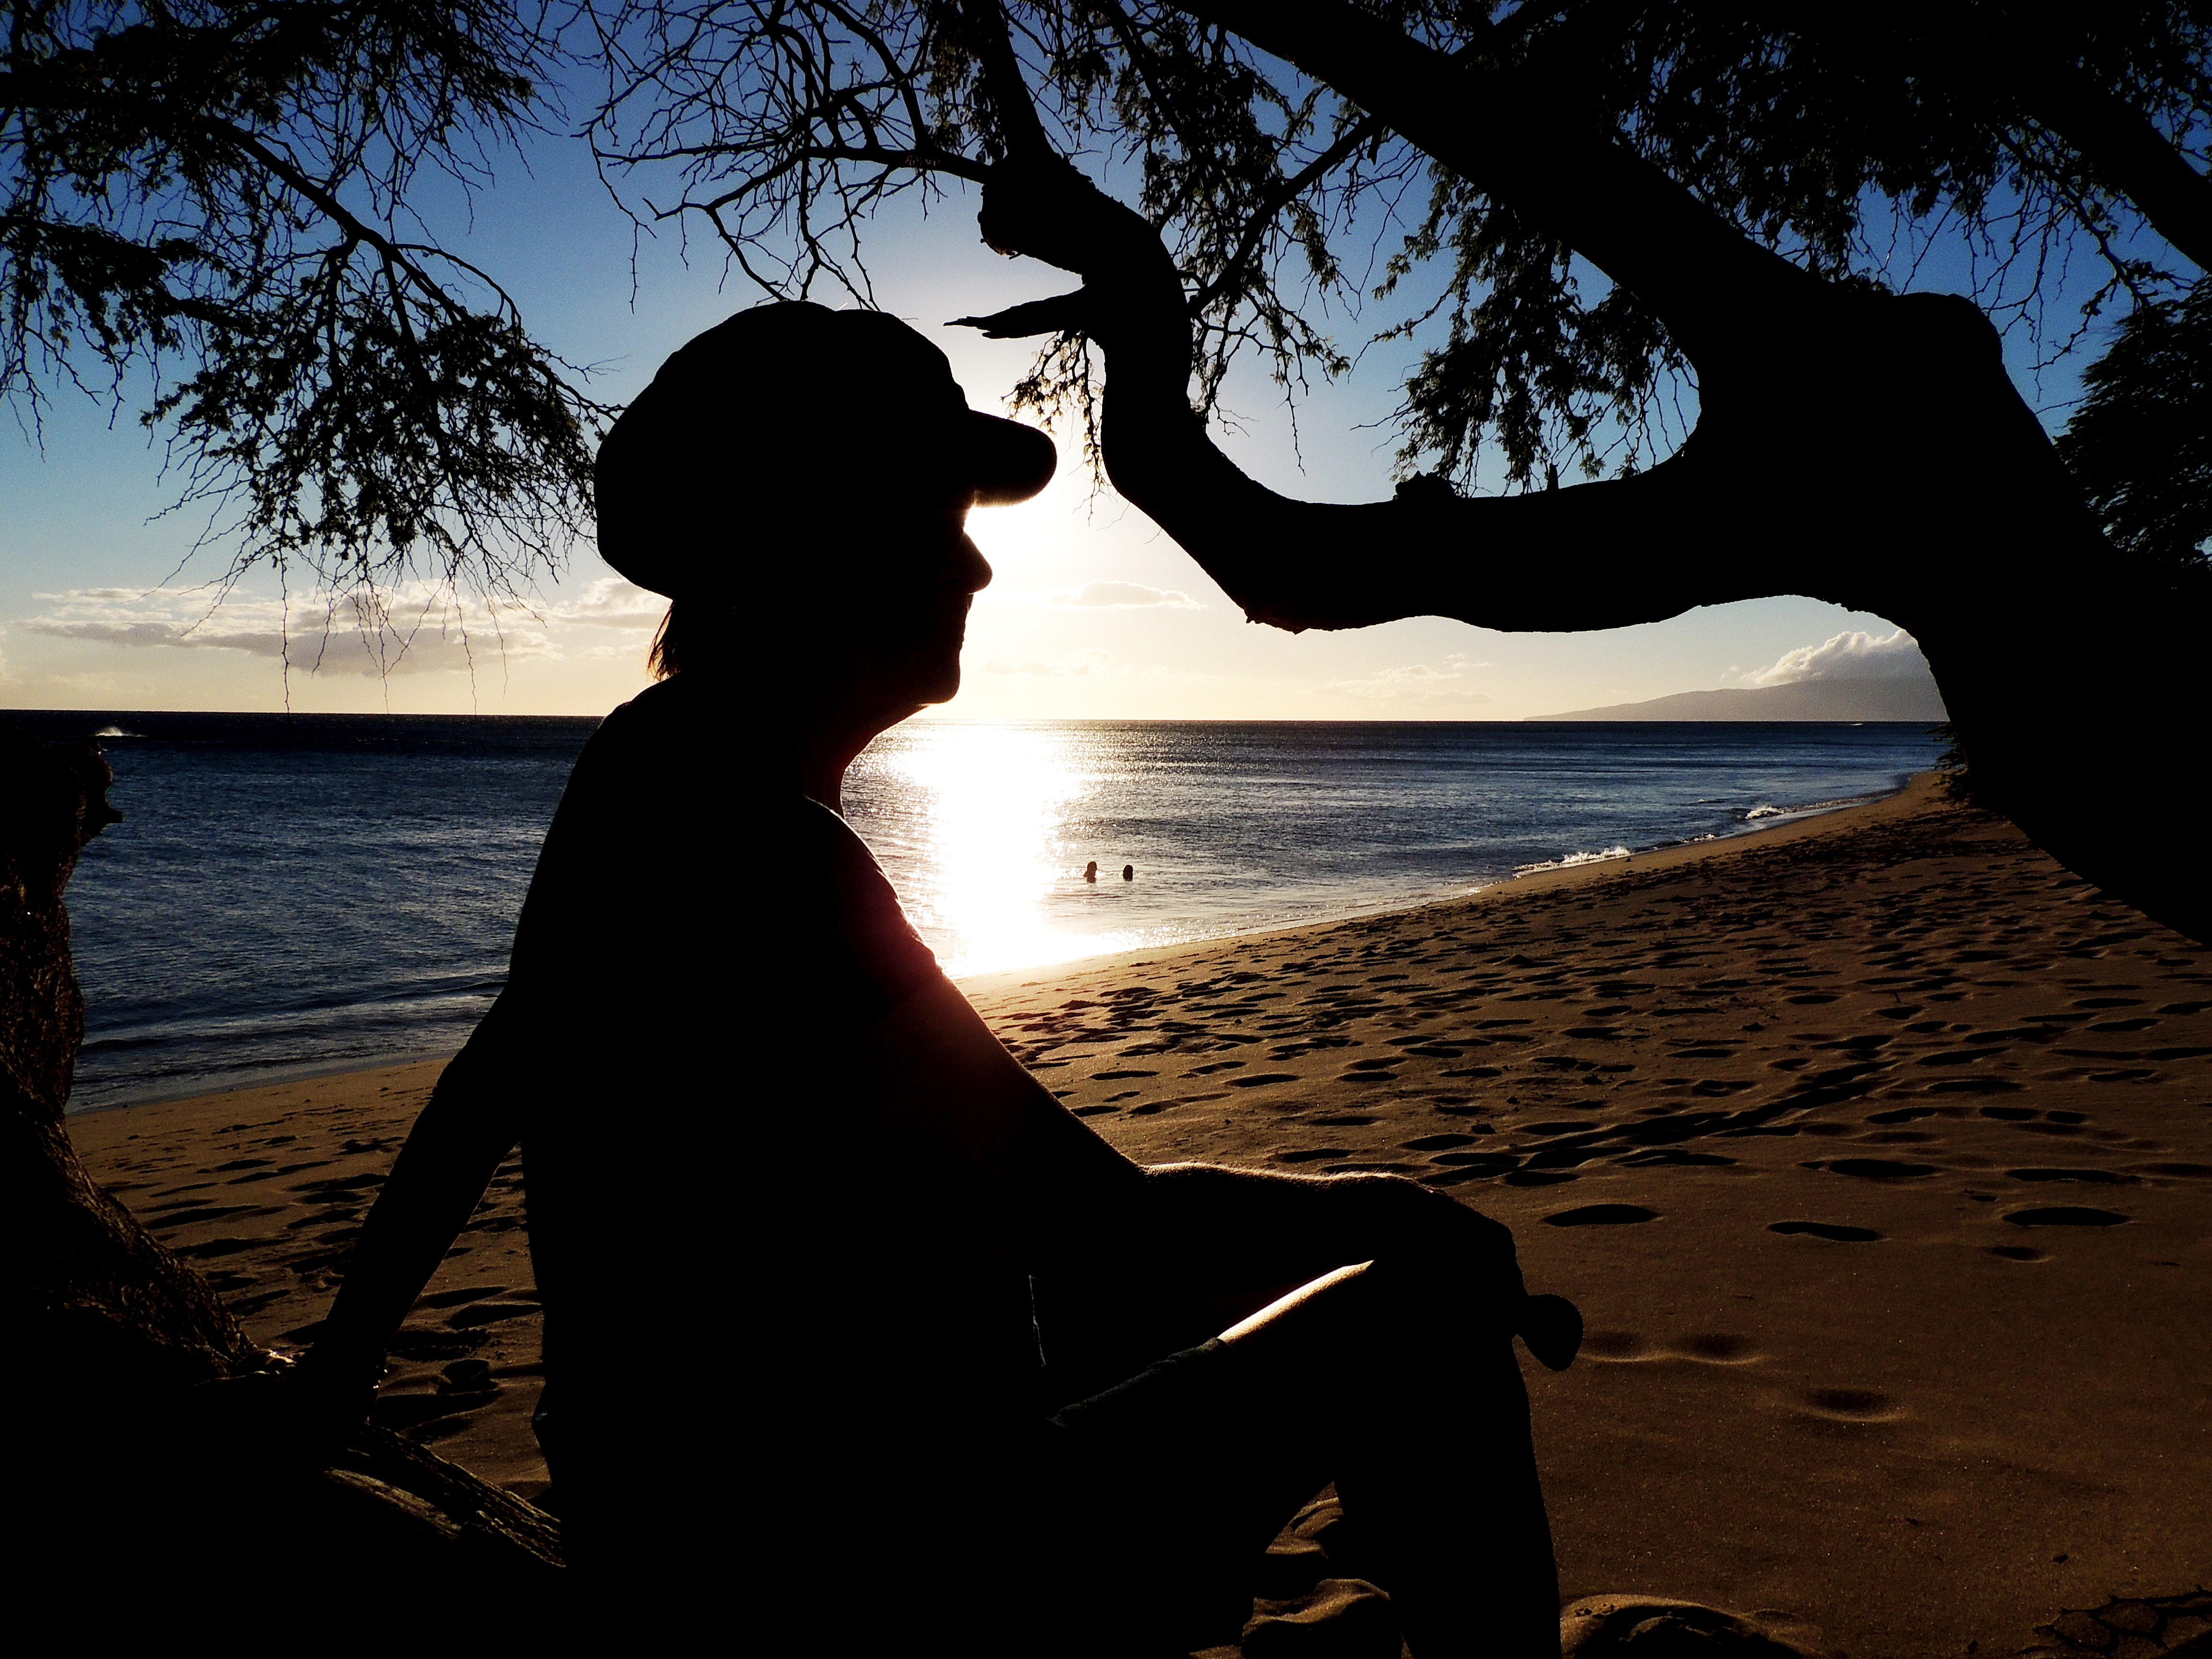
beach, sea, sand, ocean, silhouette, woman, sunset, sunlight, morning, shore, love, evening, relax, paradise, tranquil, tropical, sitting, calm, island, romance, darkness, photograph, image, emotion, interaction